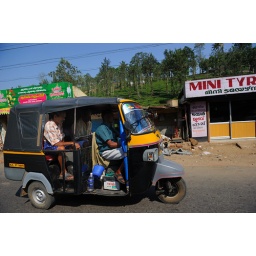
Snatch shots taken from the car window whilst travelling in Kerala. India. March 2010